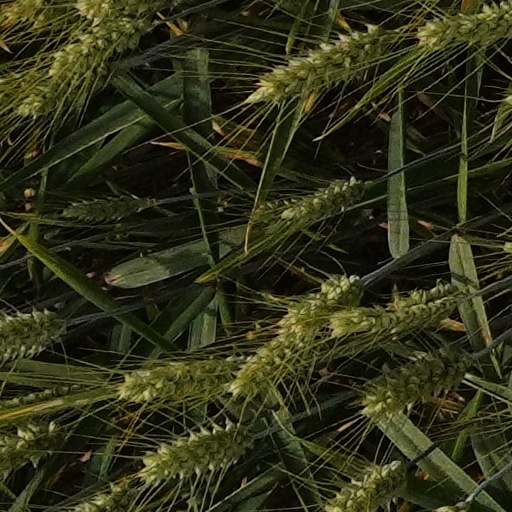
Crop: wheat